Kian Egan

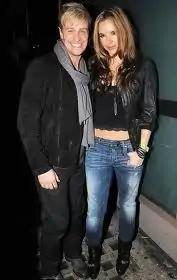
Egan with his wife Jodi Albert in 2012

Egan was born to Kevin Egan (1945–2009) and Patricia Egan (née Moore). He is the fifth of their seven children. His older siblings are Vivienne, Gavin, Fenella, and Thomas, and his younger siblings are Marielle and Colm. He attended Summerhill College secondary school in Sligo, where he met fellow band members Mark Feehily and Shane Filan. He is the cousin of Filan's wife, Gillian Walsh. Before Westlife, he worked at a jeans store.